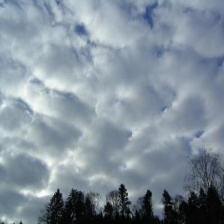
Cloud type: Stratocumulus